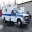
Label: ambulance